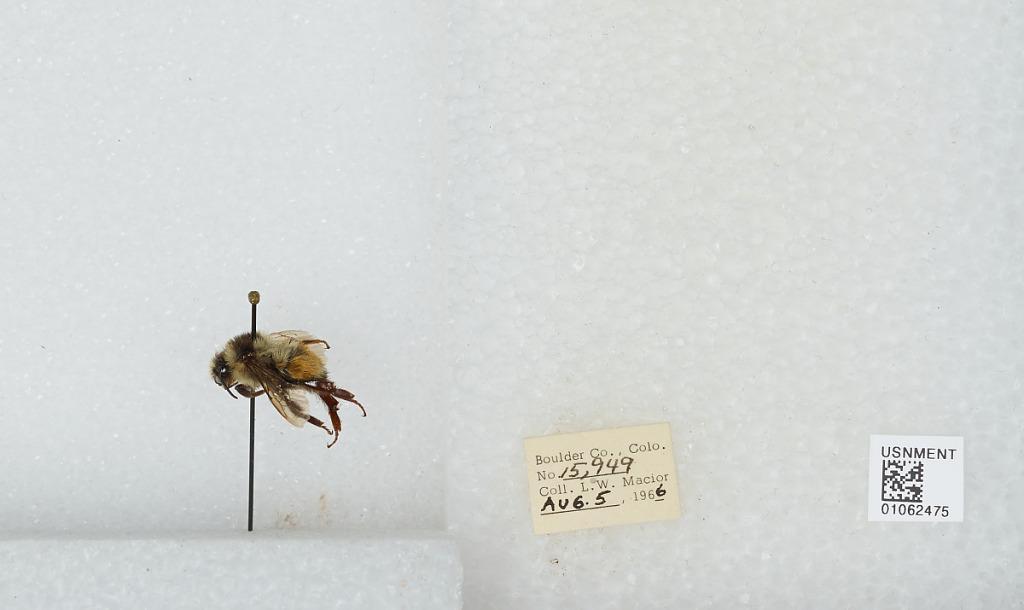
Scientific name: Bombus (Pyrobombus) bifarius Cresson
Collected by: L. Macior
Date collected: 1966-8-5
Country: United States
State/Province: Colorado
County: Boulder
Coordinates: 40.0017, -105.308